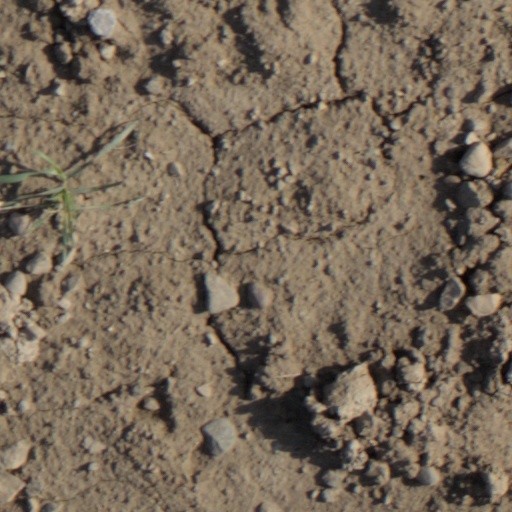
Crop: wheat